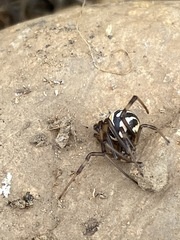
Species: Lactrodectus_hesperus